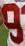
Number: 9